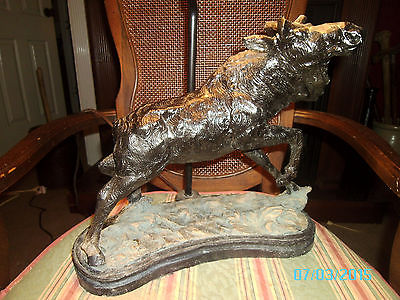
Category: lamp